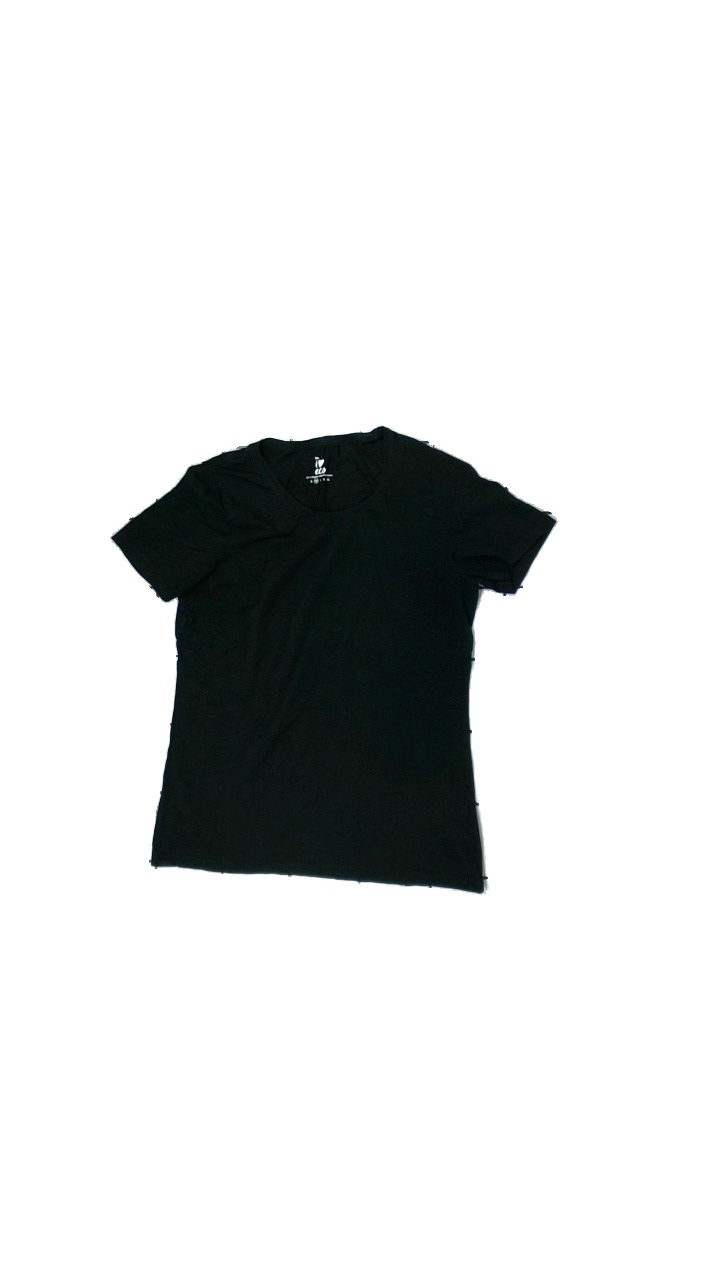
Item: T-shirt (Ladies)
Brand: I Love Eco (ica)
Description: Black t-shirt from I Love Eco by Ica, size M. Poor condition.
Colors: Black
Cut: Regular
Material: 100% cott
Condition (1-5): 3
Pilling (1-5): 5
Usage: Recycle
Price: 50-100